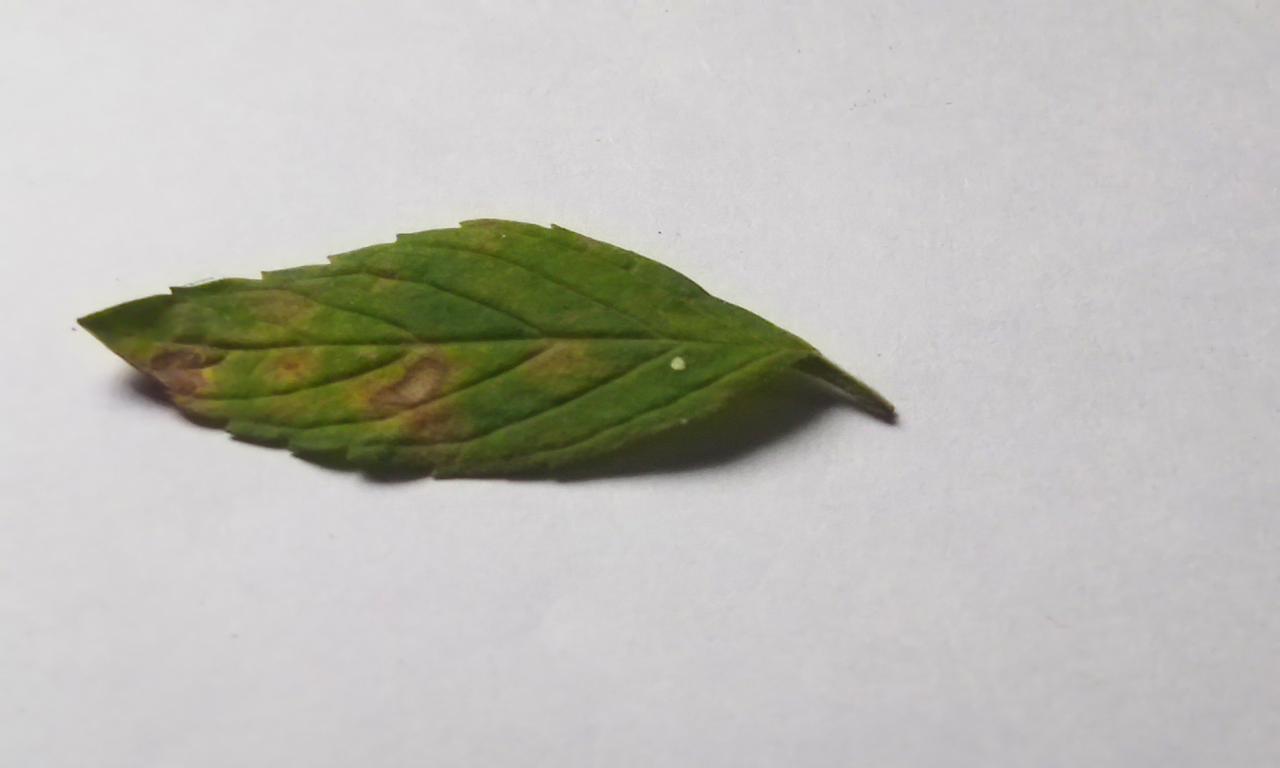
Label: Spoiled